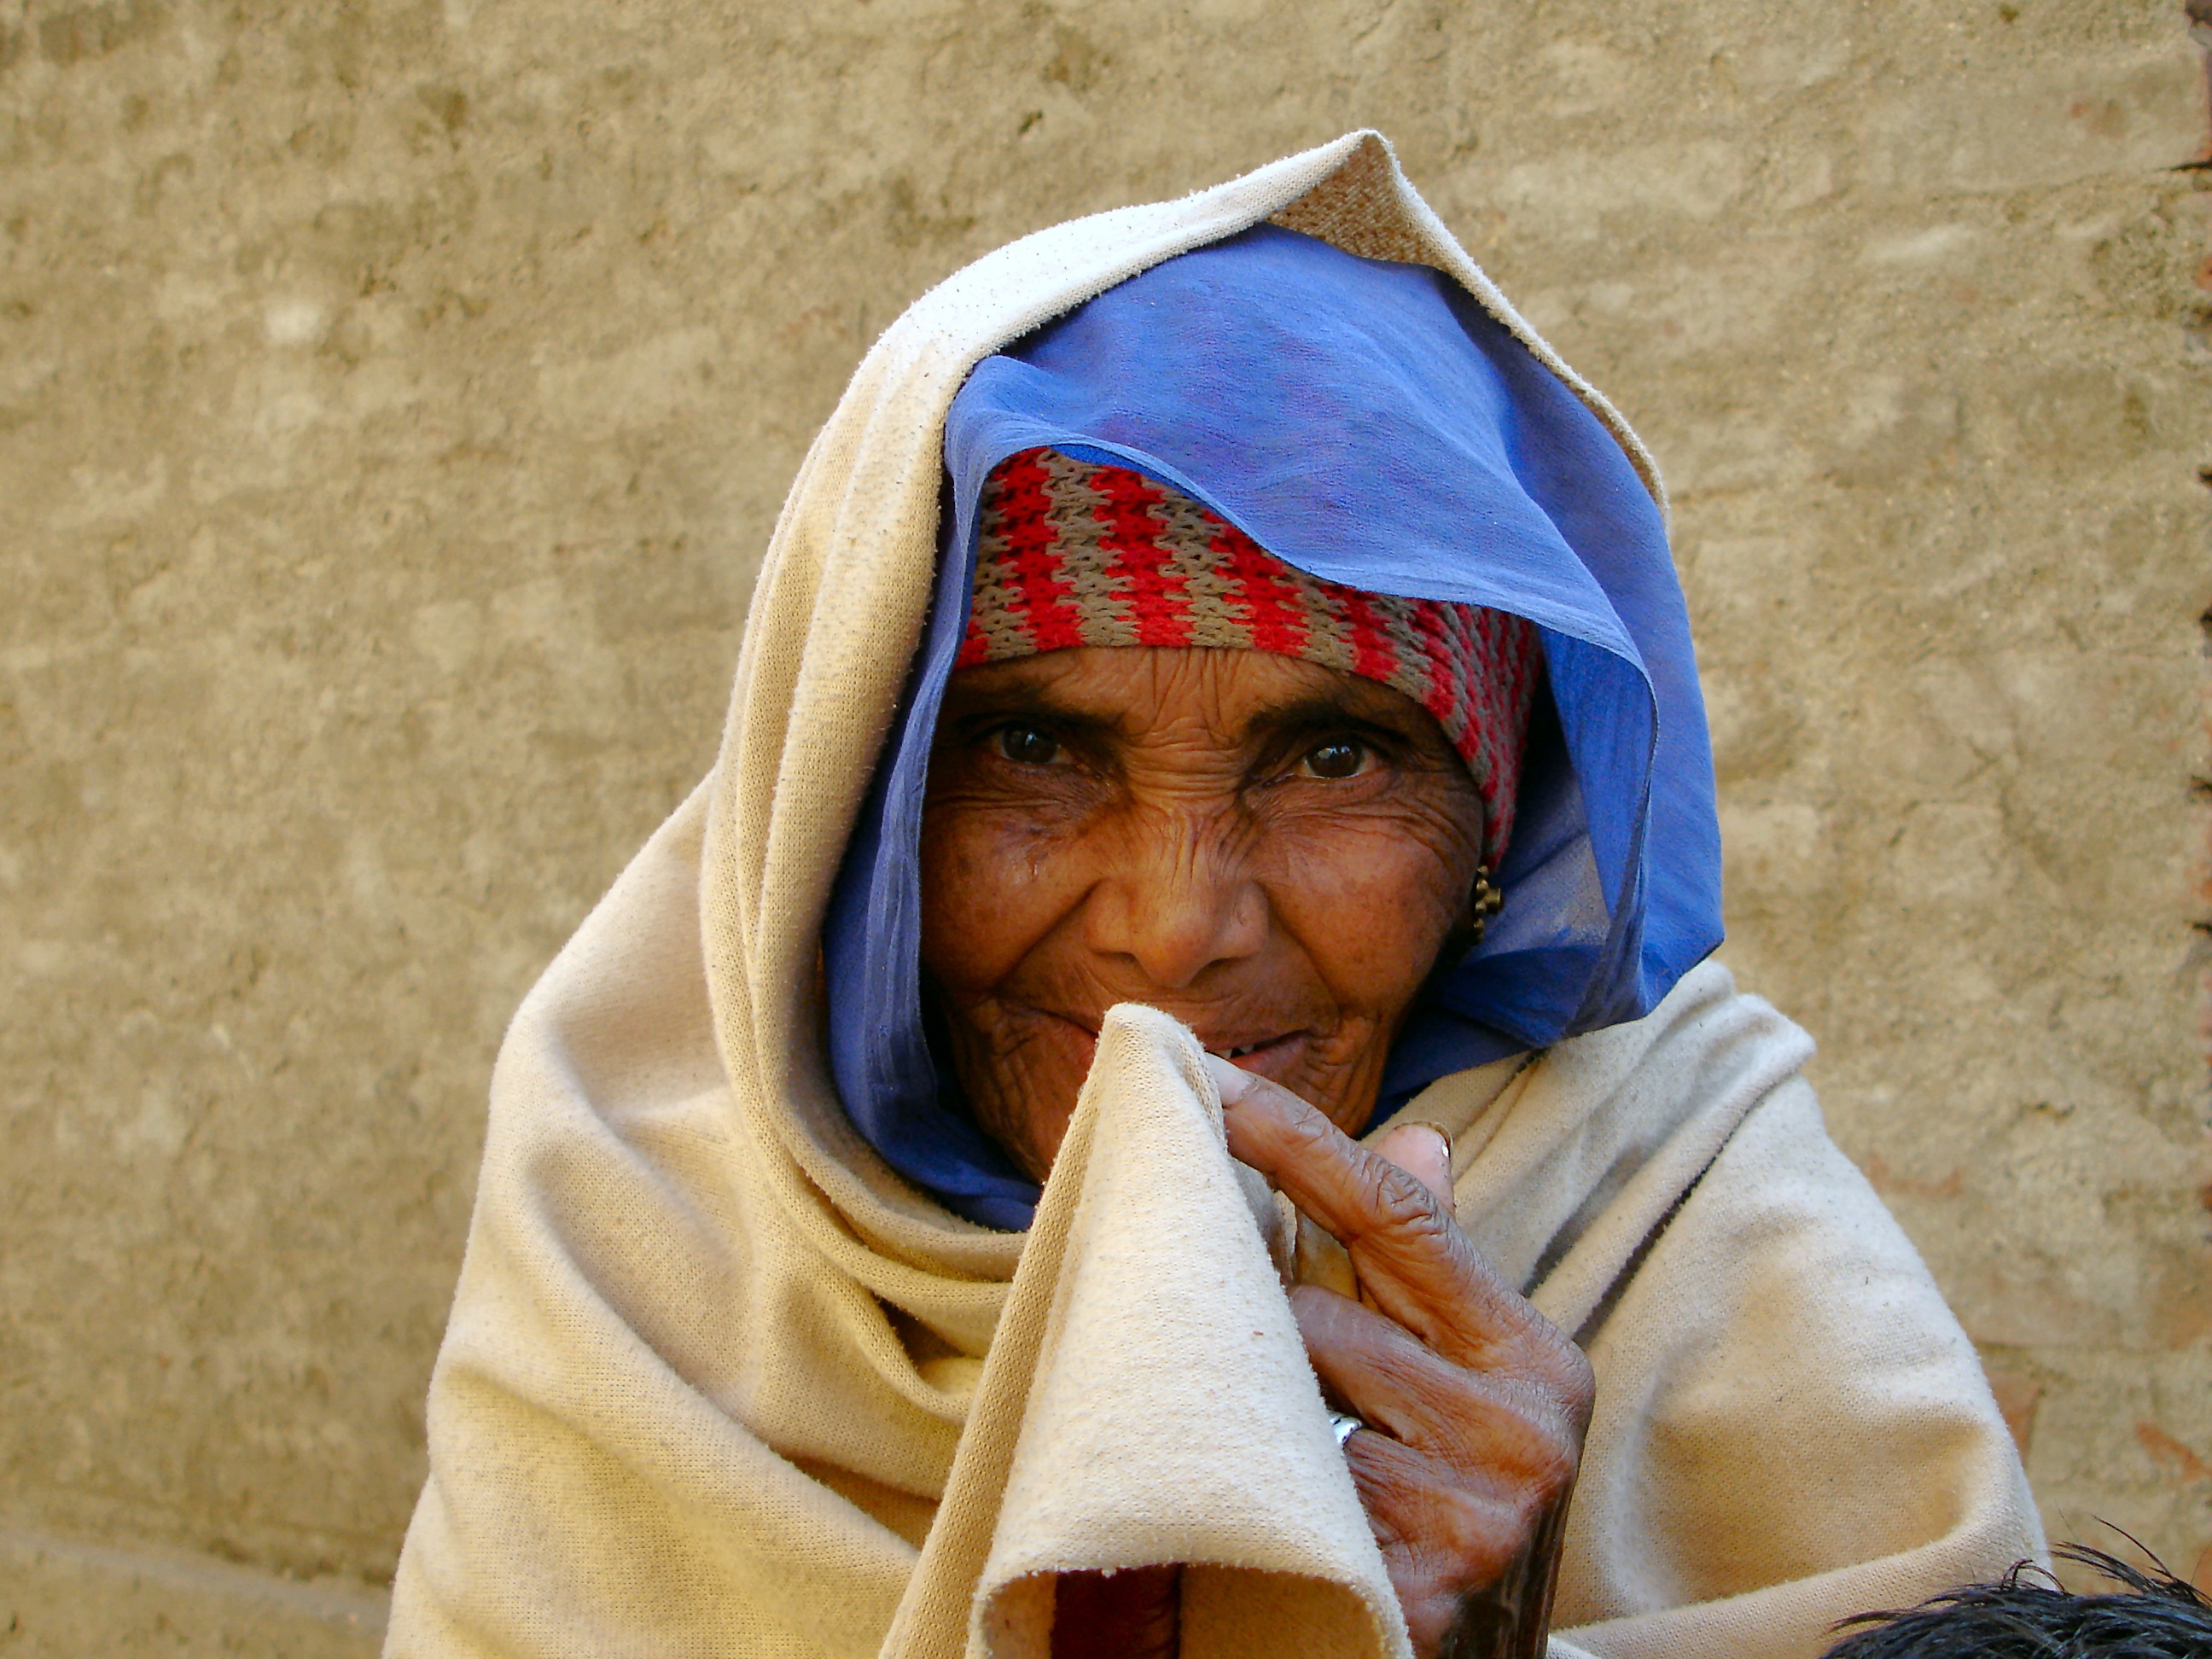
man, person, people, woman, old, male, portrait, color, child, old woman, temple, head, india, tradition, elderly, granny, friendly, wrinkled, kerchief